William Tolbert

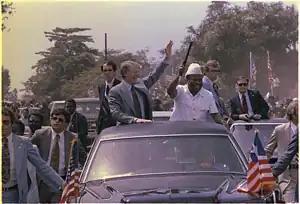
Tolbert during U.S. President Jimmy Carter's visit to Monrovia in April 1978.

In February 1968 William R. Tolbert arrived in Jamaica as a part of his Caribbean tour to meet as many Baptists as possible. He met with the prime minister to address a service at the East Queen Street Baptist Church, and other official functions.